Corsia

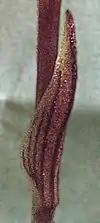
Leaf on a flowering stem of "Corsia" sp.

The foliage along the stem is evenly distributed, and consists of three to seven broadly ovate pointed leaves. Those on the rhizomes are less developed than the reddish leaves on the flowering stems. Along the stem the leaves grow alternately, at their bases they sheath the stem almost entirely.